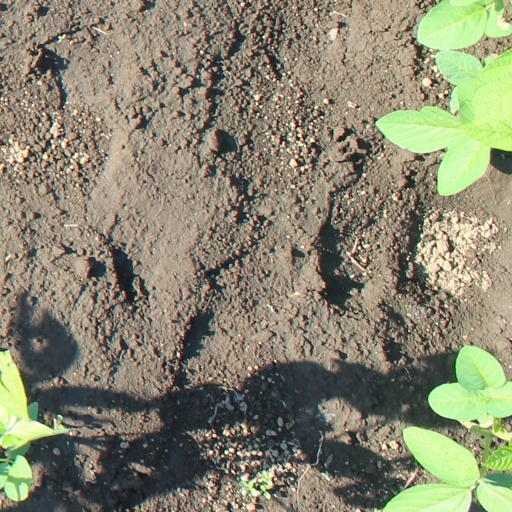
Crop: soybean